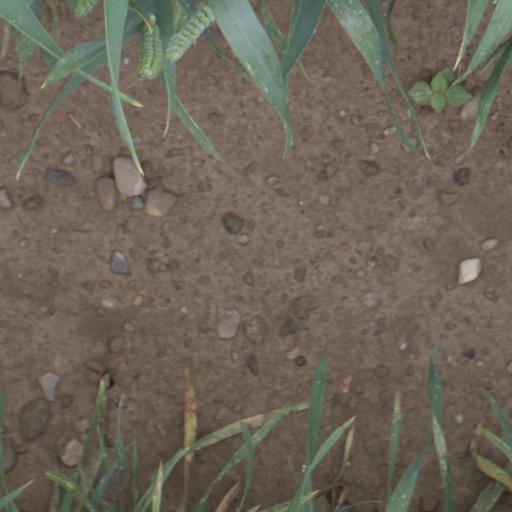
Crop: wheat